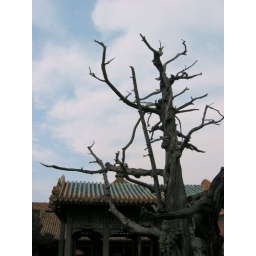
old old old tree in front of an old old old building